Fort Duffield

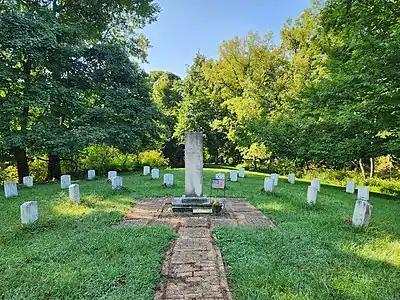
Fort Duffield Memorial Cemetery

In 1995 a team of volunteers led by Billy Morris and Dennis Wren started the clearing of overgrowth. By 1996 it was opened as a tourist attraction. You could catch a bus in the town of West Point and ride it to the top of the steep hill where there are wooden facilities and an information station showing a map of the fort and the different paths to take. The full tour of the fort included wooden walkways to the top where you could see small cabins built and tents where reenactors would do demonstrations. You could follow the path on to the lookout point that gives a clear view of the Ohio River and West Point. From there you were able to take a small pathway past the very natural spring that was used in the times of the Civil War. This trail took you back to the beginning of the wooden pathway and start of the walking tour by the information station and outhouses.